Papaflessas

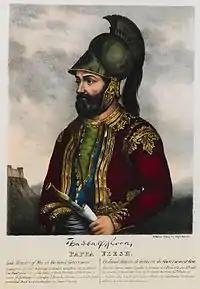
Papaflessas by Adam Friedel

In 1823, Papaflessas was named the Minister of Internal Affairs and the Chief of Police by the government of Prince Alexander Mavrokordato under the name Gregorios Dikaios, the name he had when he was in Filiki Etairia. He instituted many reforms, established the mail system and built schools in various towns. He created the title of Inspector General for schools and he was the first to establish a political conviction certificate to be given to the friends of the government. He took part in many battles against the Turks and he sided with the government when the civil war started in 1824. He took part in the campaign in Messinia and the rest of the Peloponnese to suppress the rebels against the Government. During the civil war, he was initially on Theodoros Kolokotronis' side, but later switched sides due to his personal ambitions.